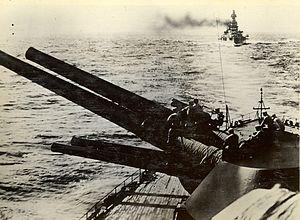
La doctrine de la bataille décisive est une stratégie navale adoptée par la Marine impériale japonaise après la guerre russo-japonaise de 1904-05. Elle prône l'utilisation d'une puissante flotte de cuirassé qui, en un seul mouvement, détruirait une flotte ennemie avançant pour envahir le Japon après avoir subi des pertes par attrition car elle aurait pénétré le périmètre de défense japonais.